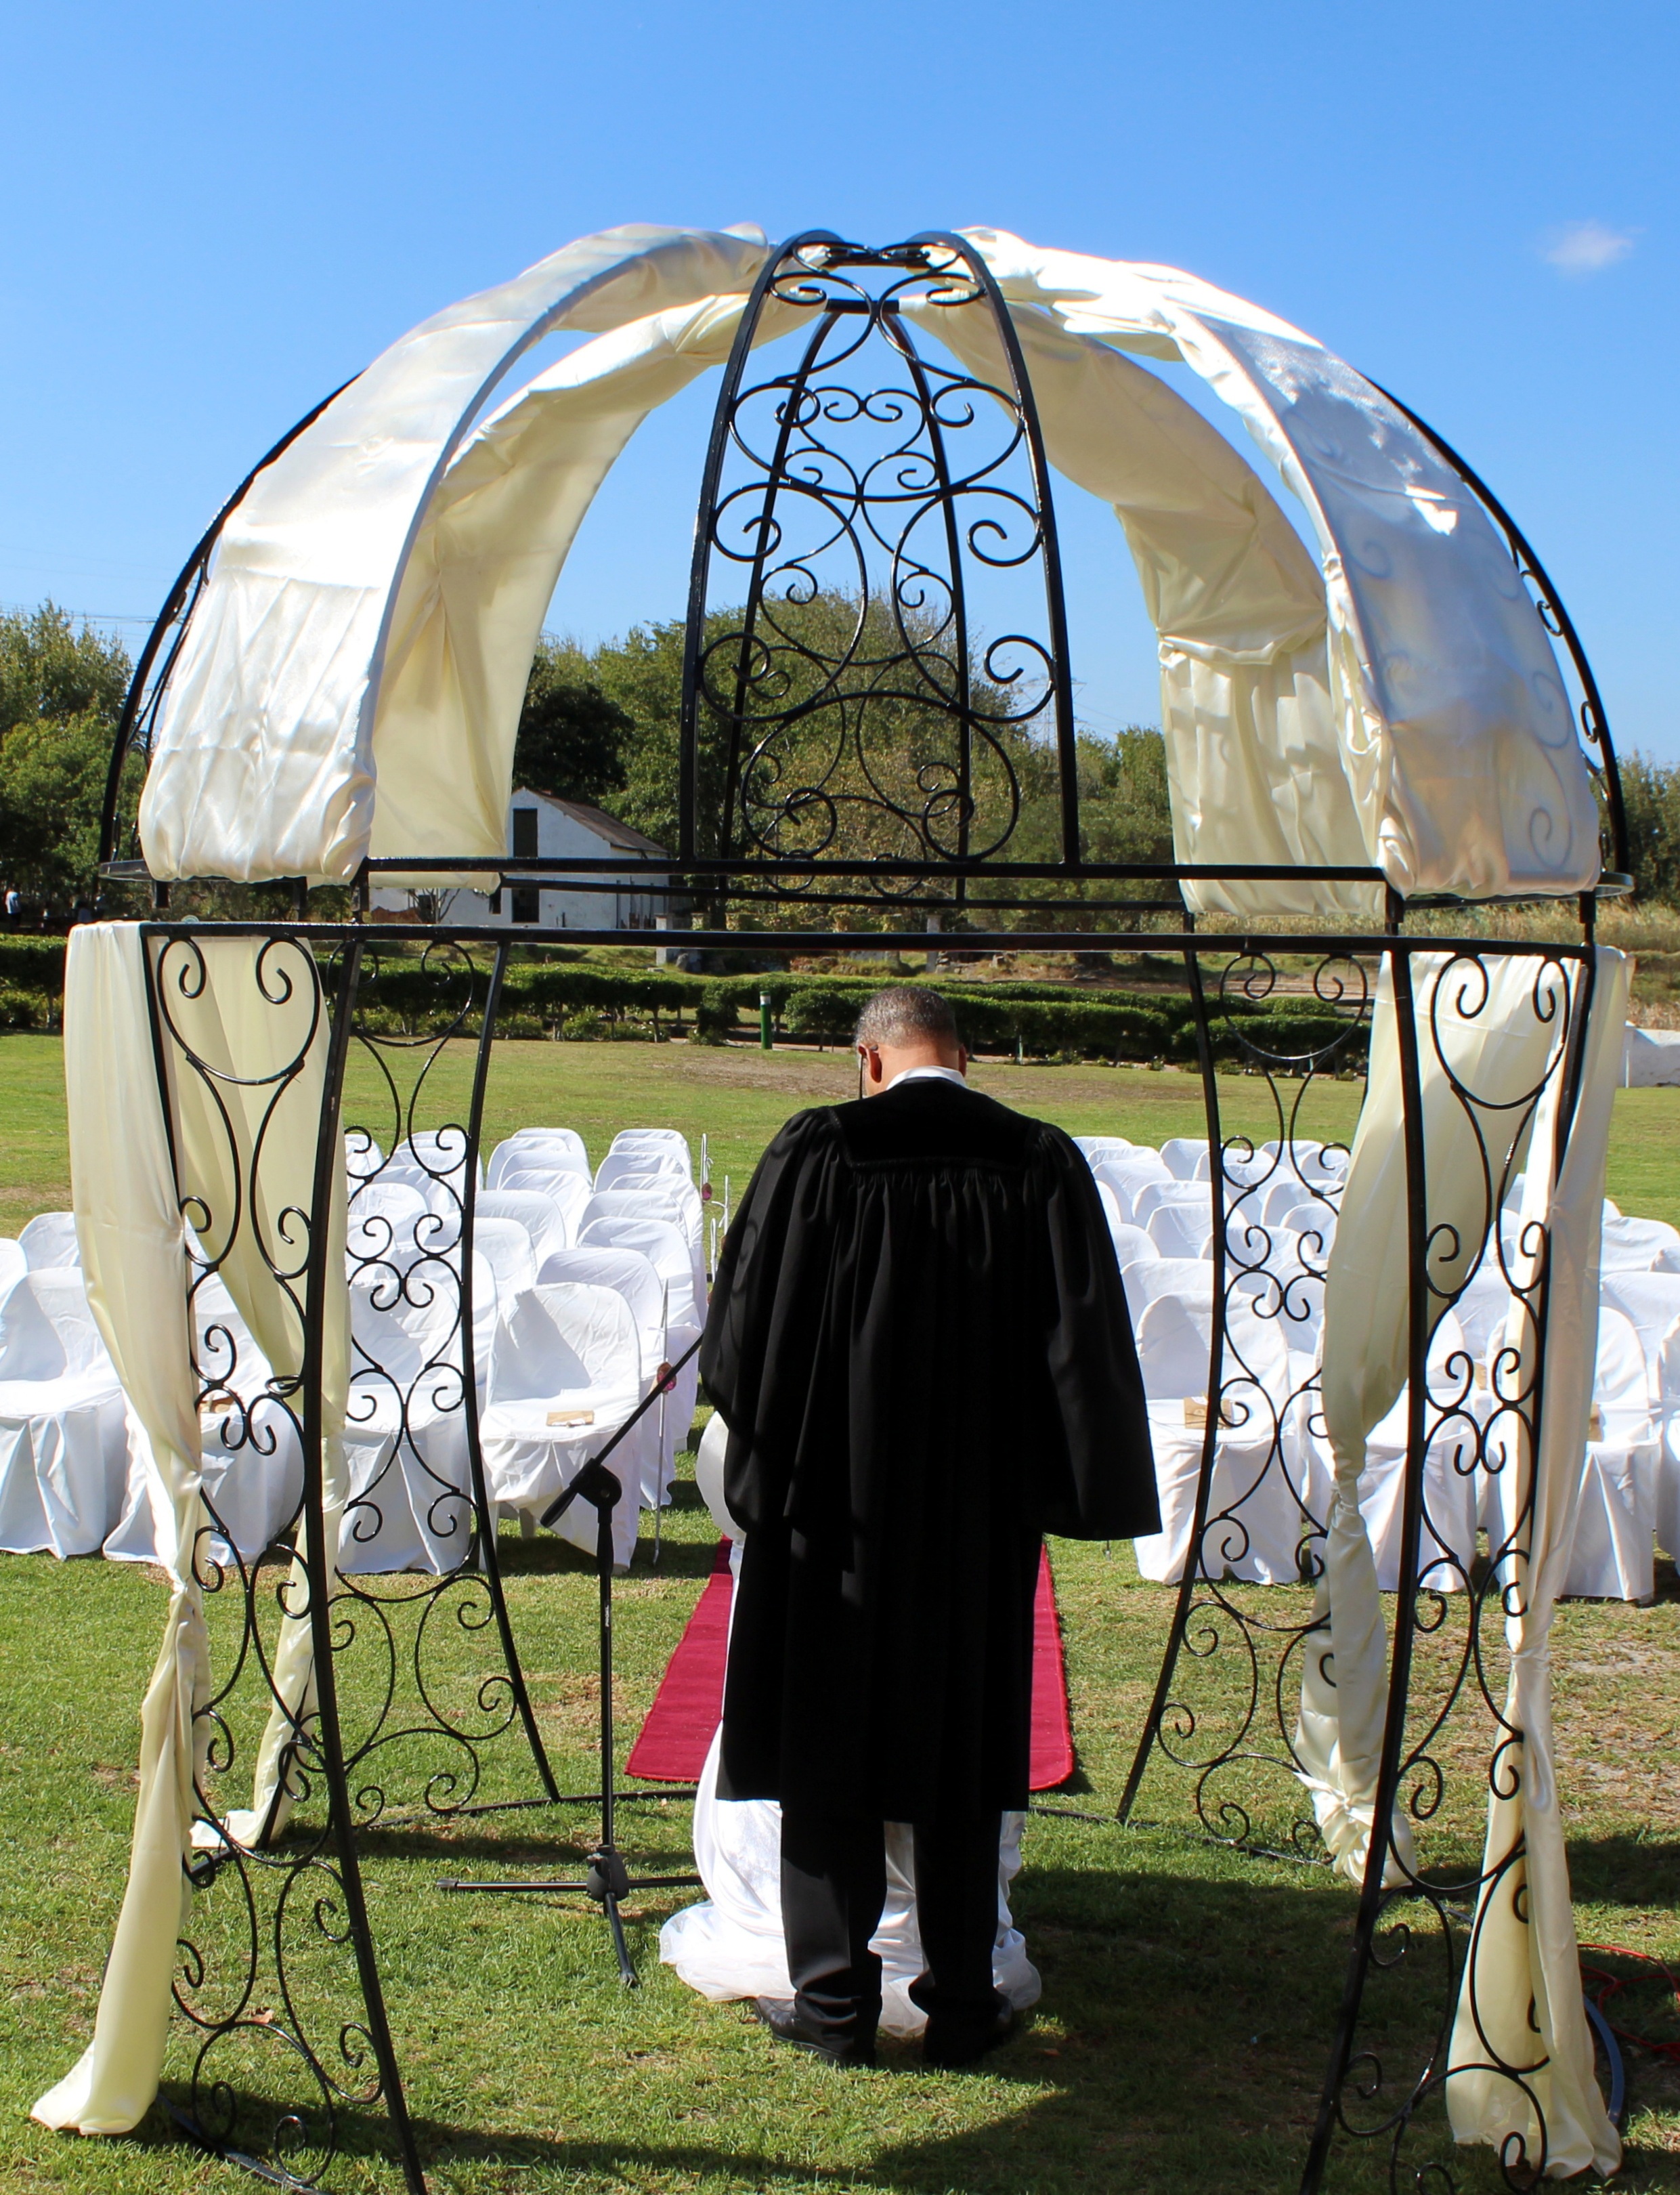
arch, love, decoration, canopy, backyard, gazebo, wedding, marriage, greenhouse, tent, pavilion, pair, dome, luck, marry, pastor, man made object, outdoor structure